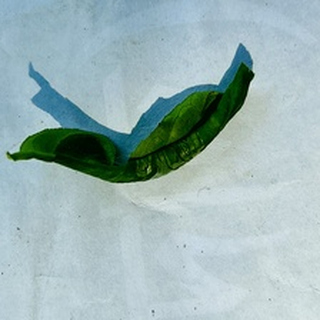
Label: lemon_curl_virus